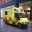
Label: ambulance